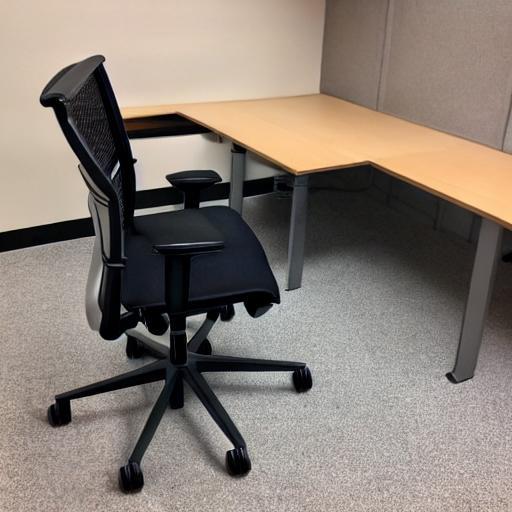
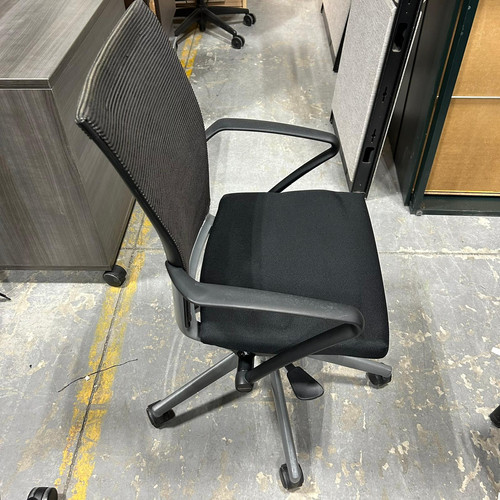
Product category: items_chair
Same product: no